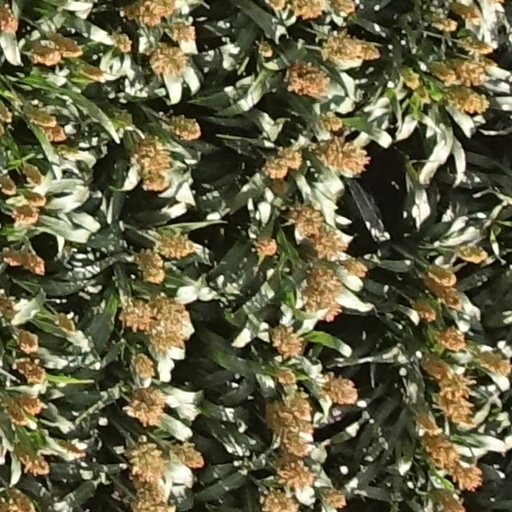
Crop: sorghum